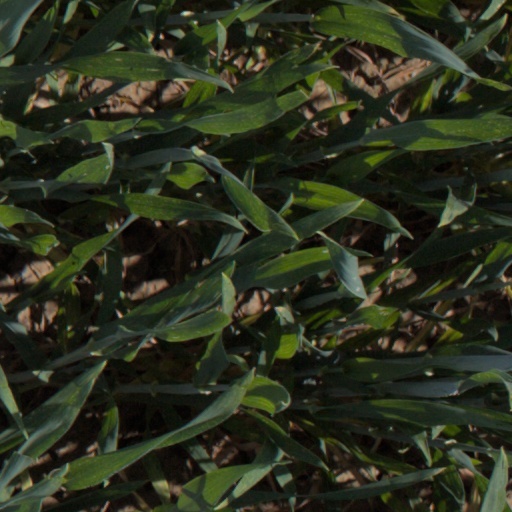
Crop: wheat